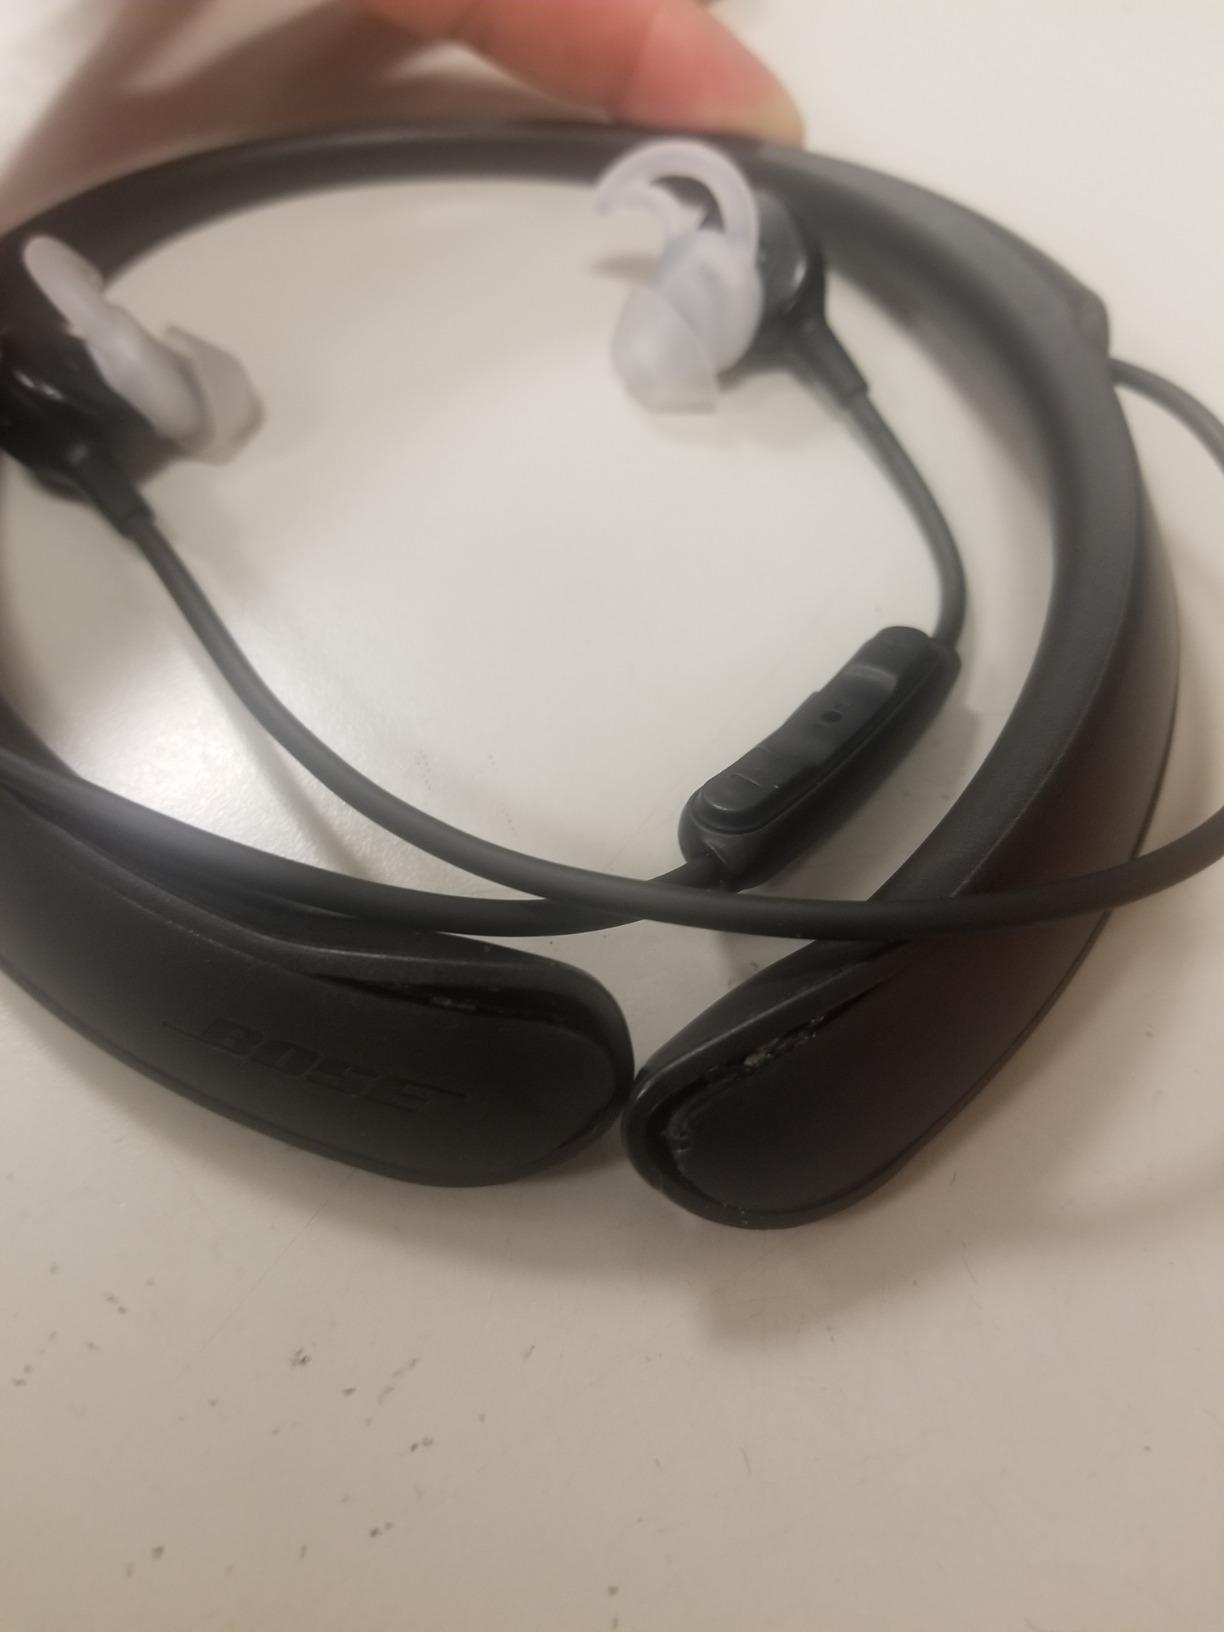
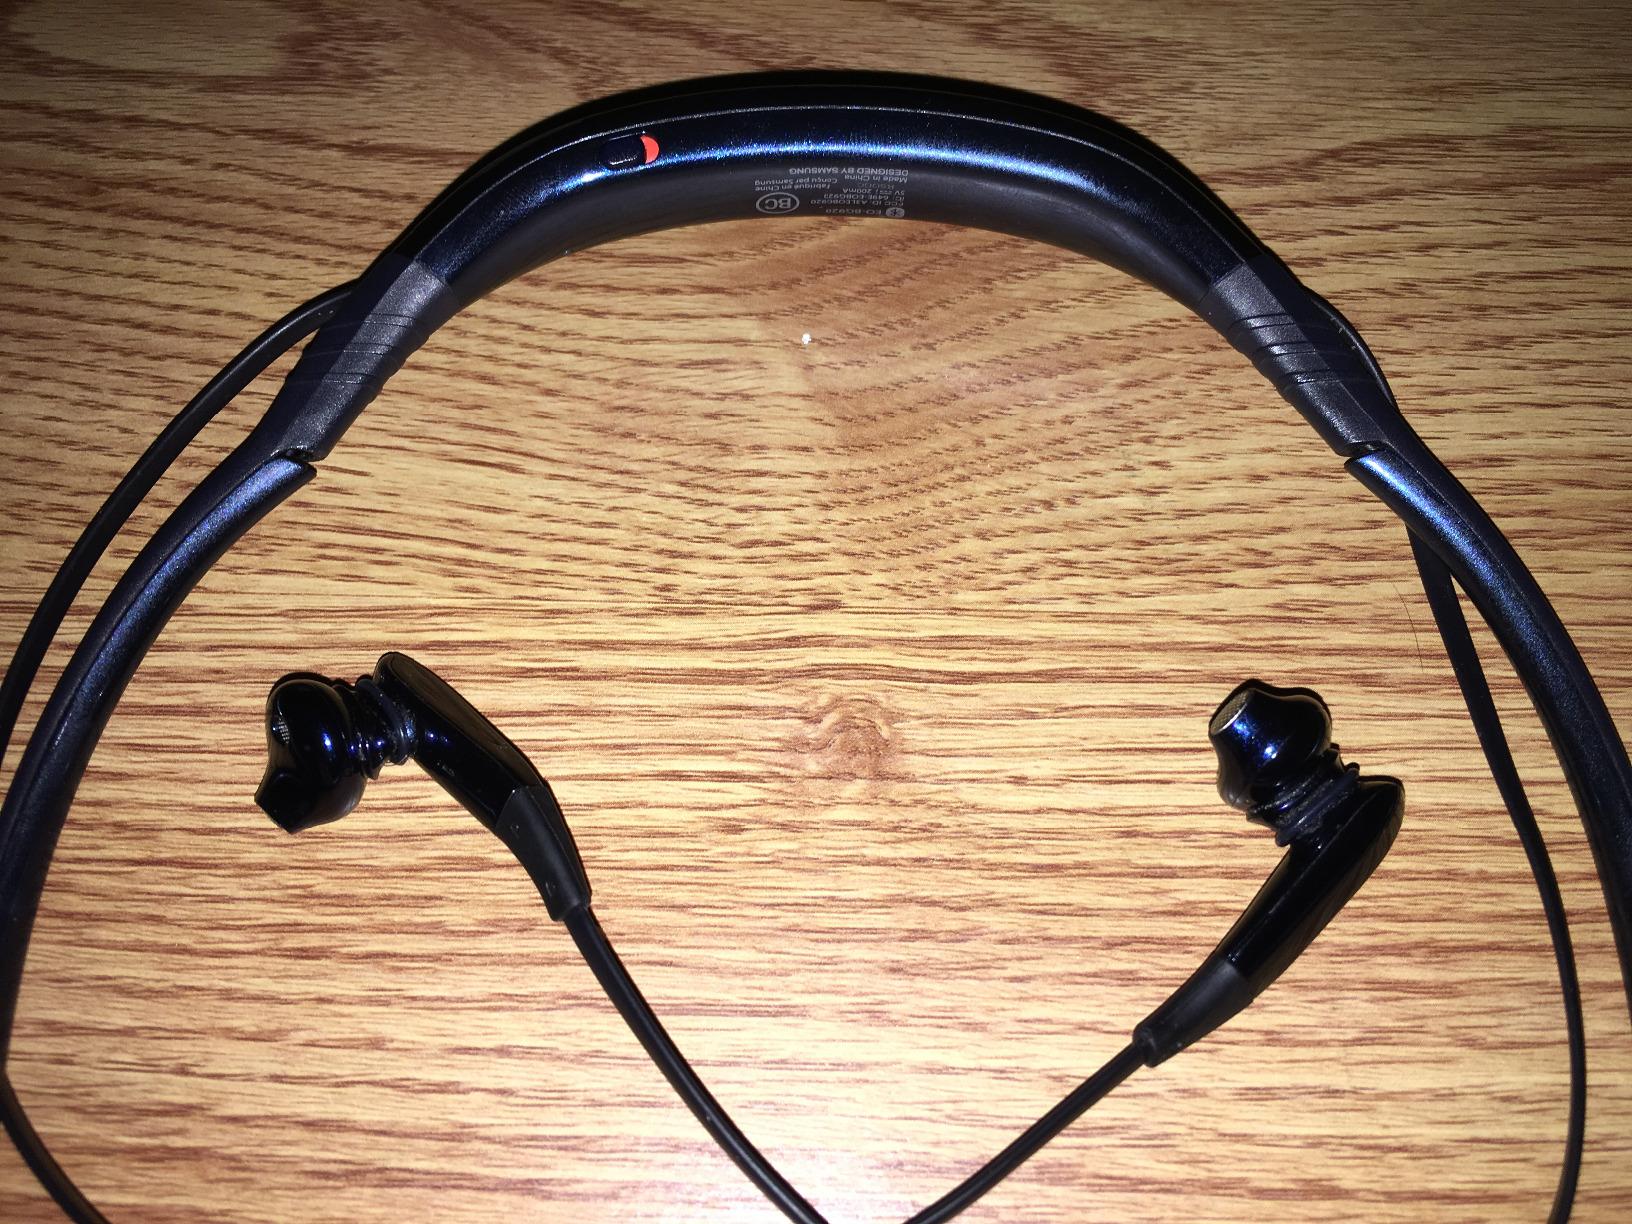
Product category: headphones
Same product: no